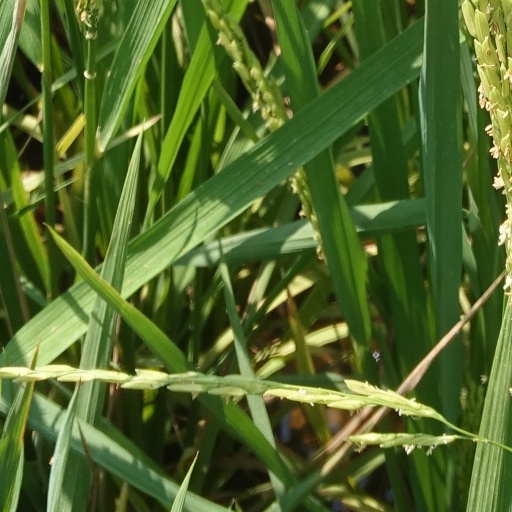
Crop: rice